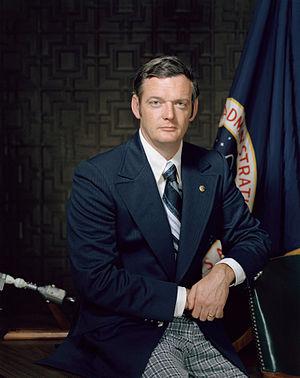
Glynn Stephen Lunney est un ingénieur en aérospatiale et directeur de vol américain de la National Aeronautics and Space Administration.